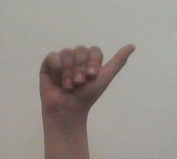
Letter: dhad